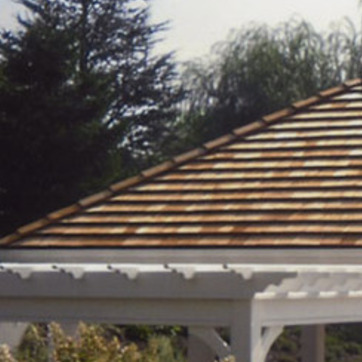
Material: other